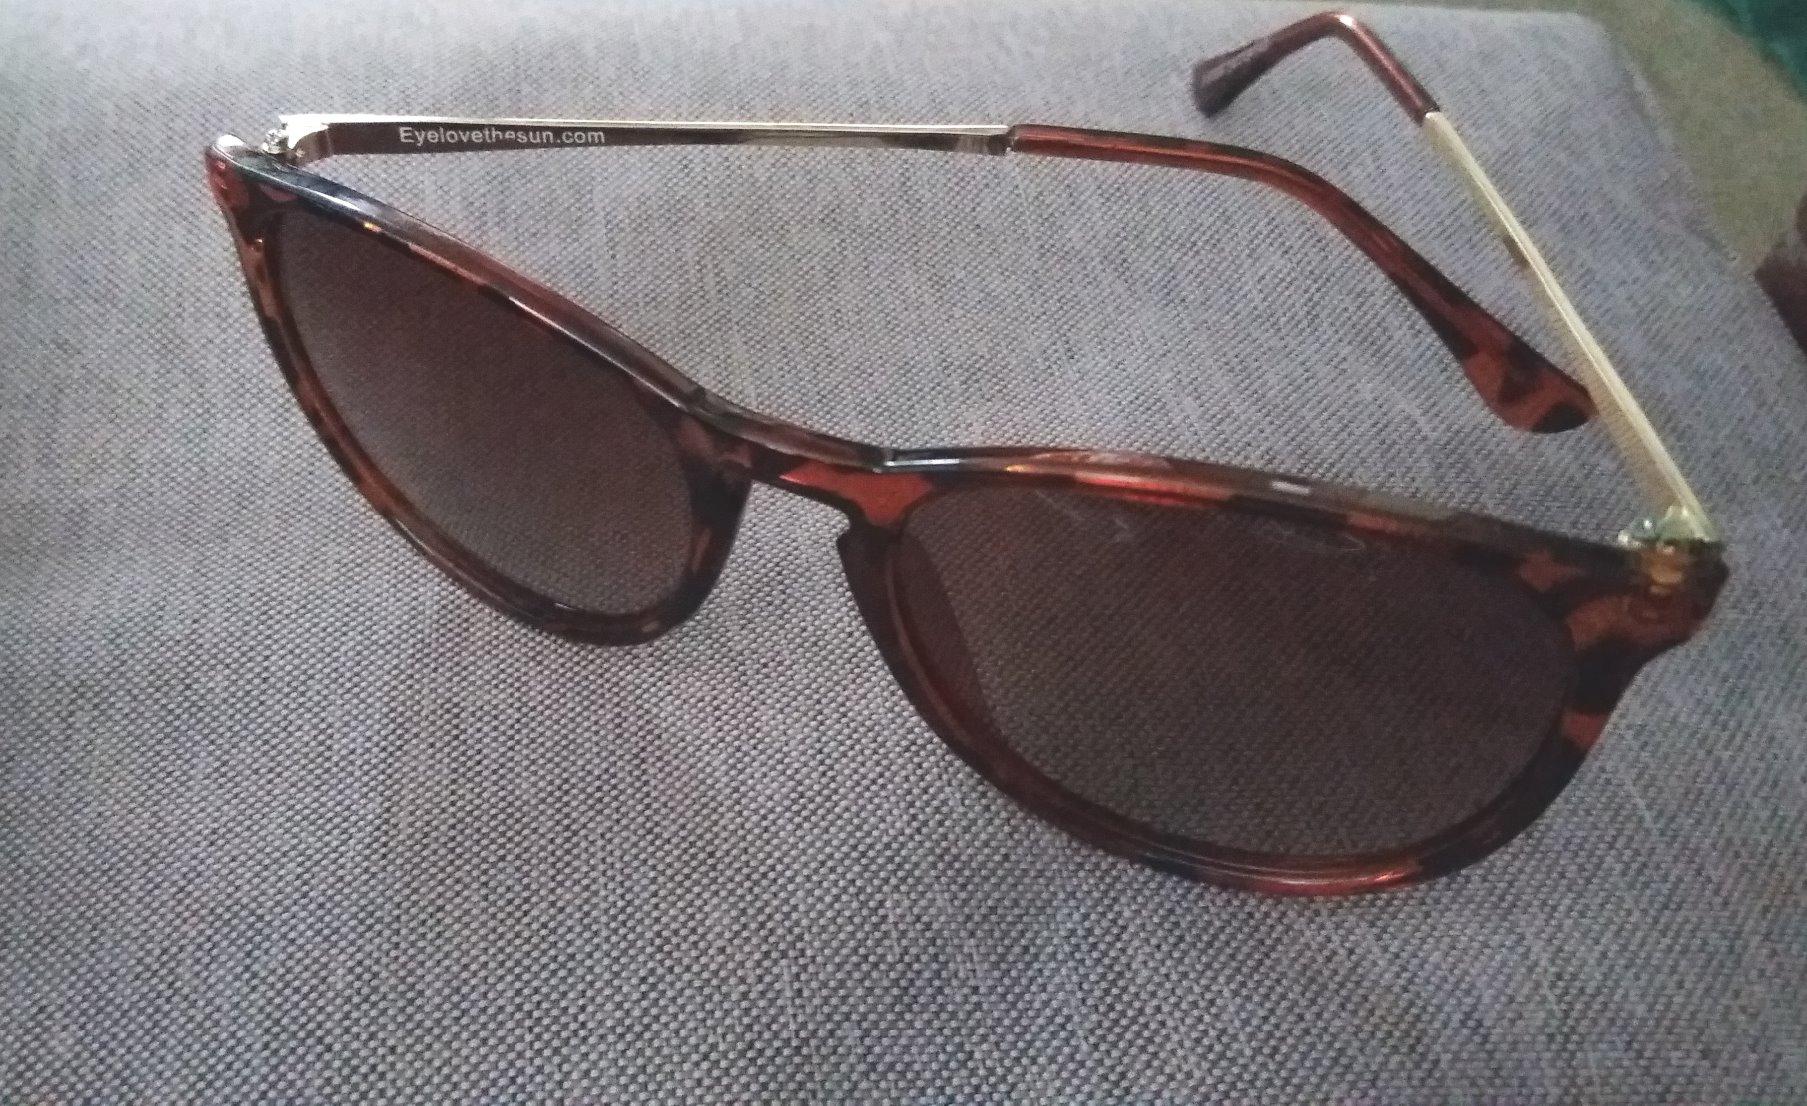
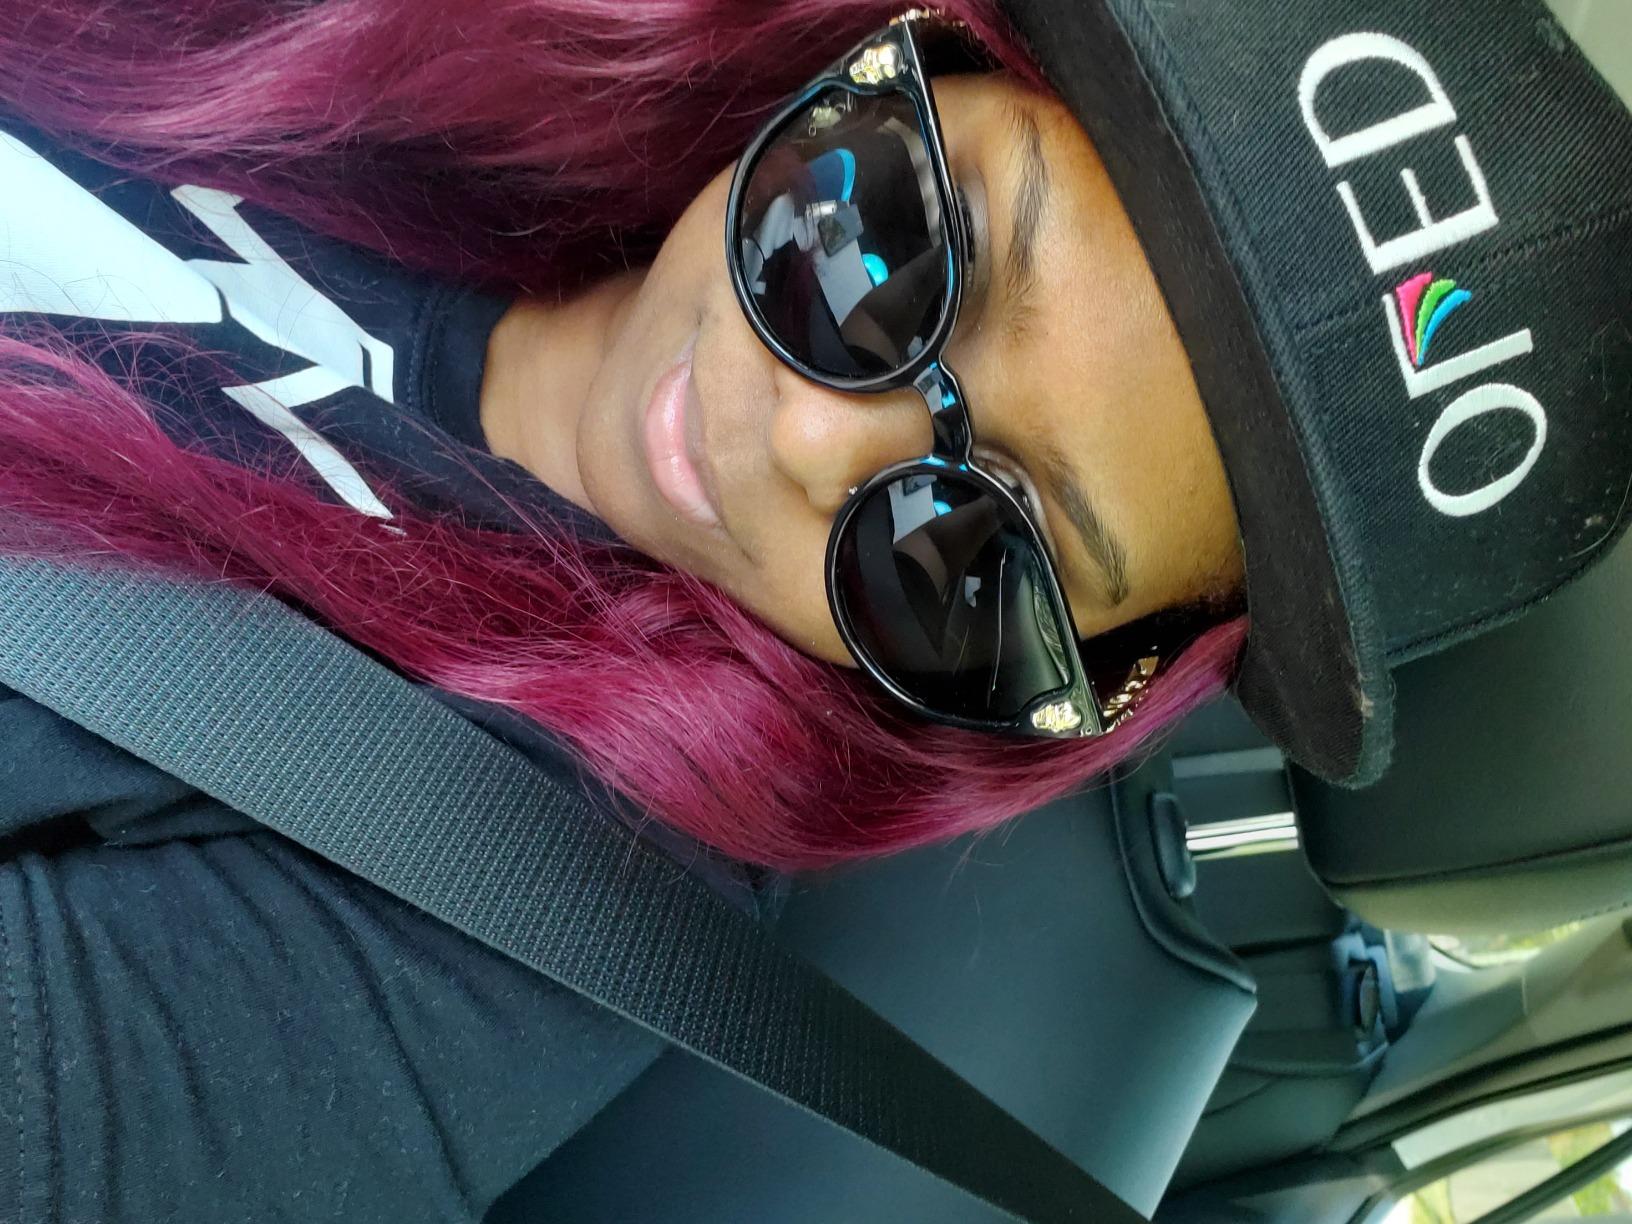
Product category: accessories_sunglasses
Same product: no